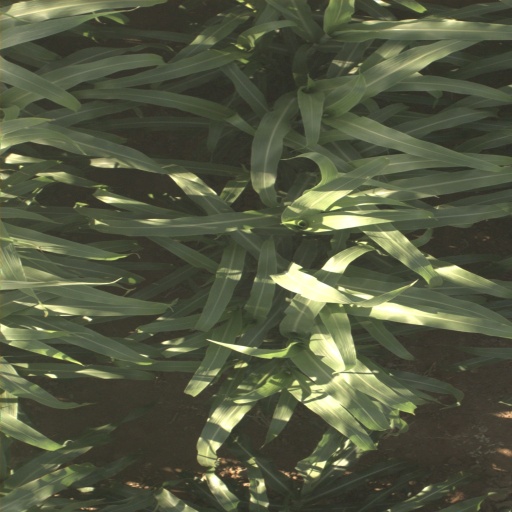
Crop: sorghum